George Grossmith

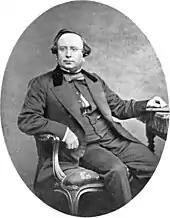
Grossmith's father

George Grossmith was born in Islington, London, and grew up in St. Pancras and Hampstead, London. His father, also named George (1820–1880), was the chief reporter for "The Times" and other newspapers at the Bow Street Magistrates' Court and was also a lecturer and entertainer. His mother was Louisa Emmeline Grossmith née Weedon (d. 1882). Over the years, Grossmith's father spent less of his time at Bow Street and more of it touring as a performer. As a young man, Grossmith was usually credited as "Jnr" to distinguish him from his father, especially when they performed together, but for most of his career, he was credited simply as "George Grossmith". Later, his actor-playwright-theatre manager son was credited as George Grossmith "Jr" rather than "III"; some sources confuse the two men.